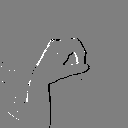
ASL letter: o